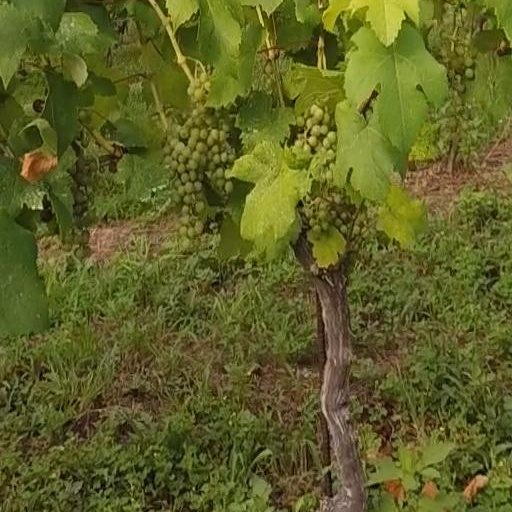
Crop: grape